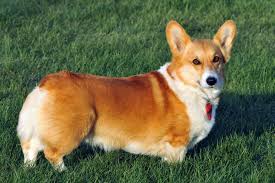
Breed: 205-n000029-Pembroke